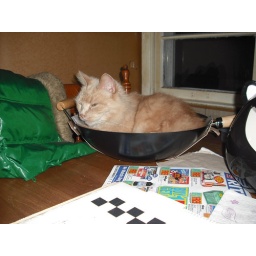
Furry orange cat sleeping in wok